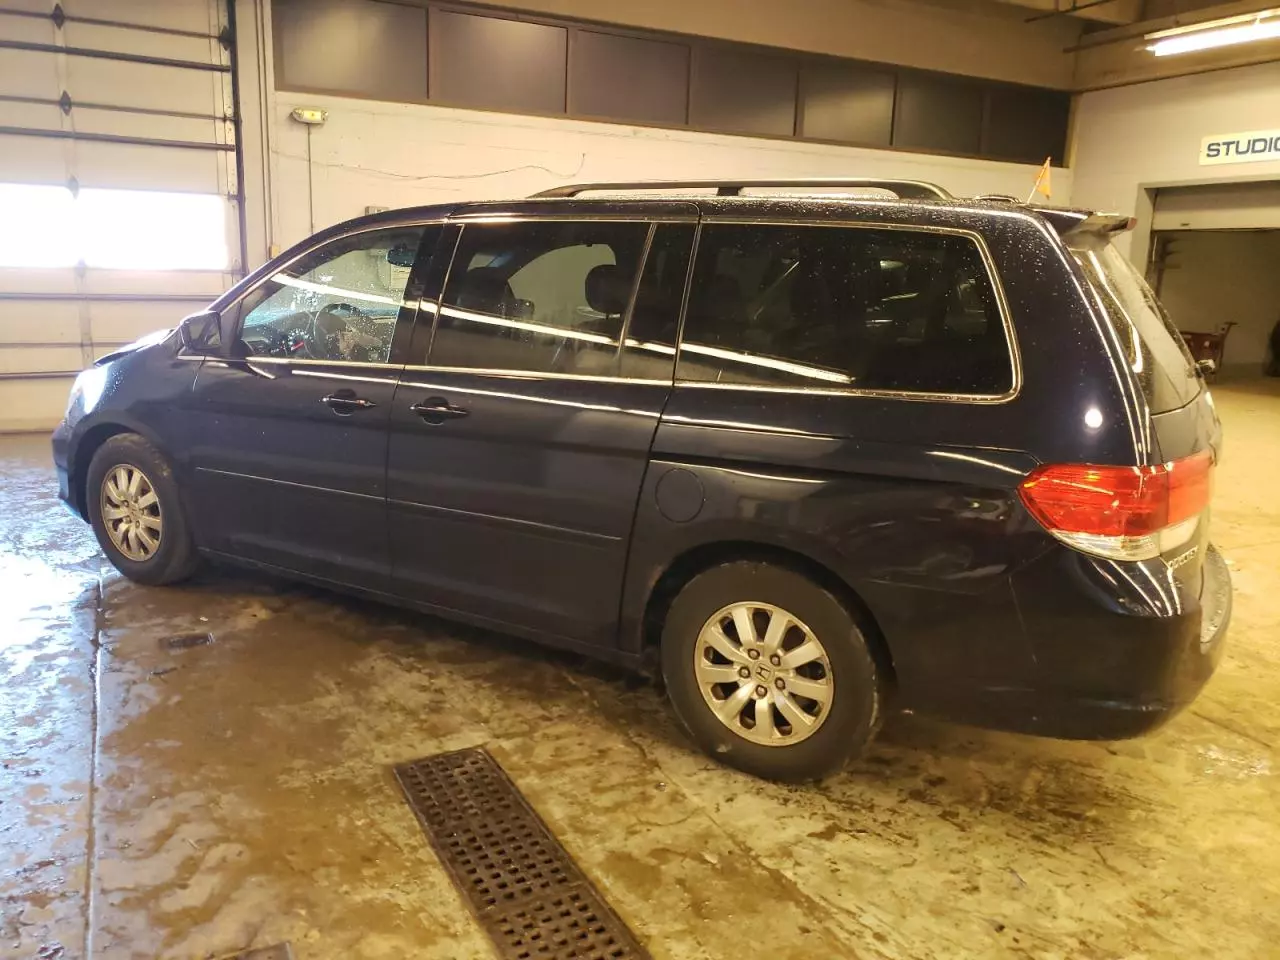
Aucun dommage détecté.
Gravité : aucun